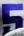
Number: 5